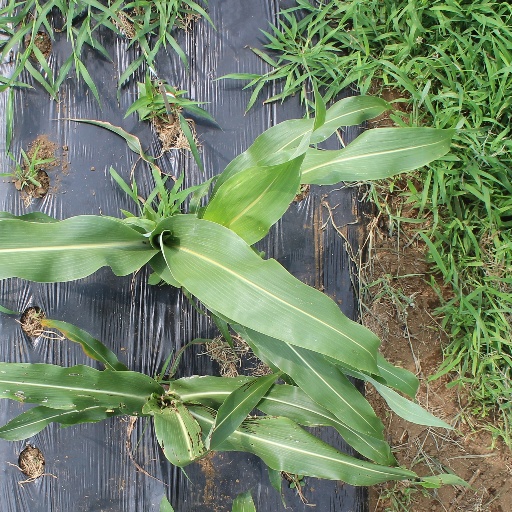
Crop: sorghum